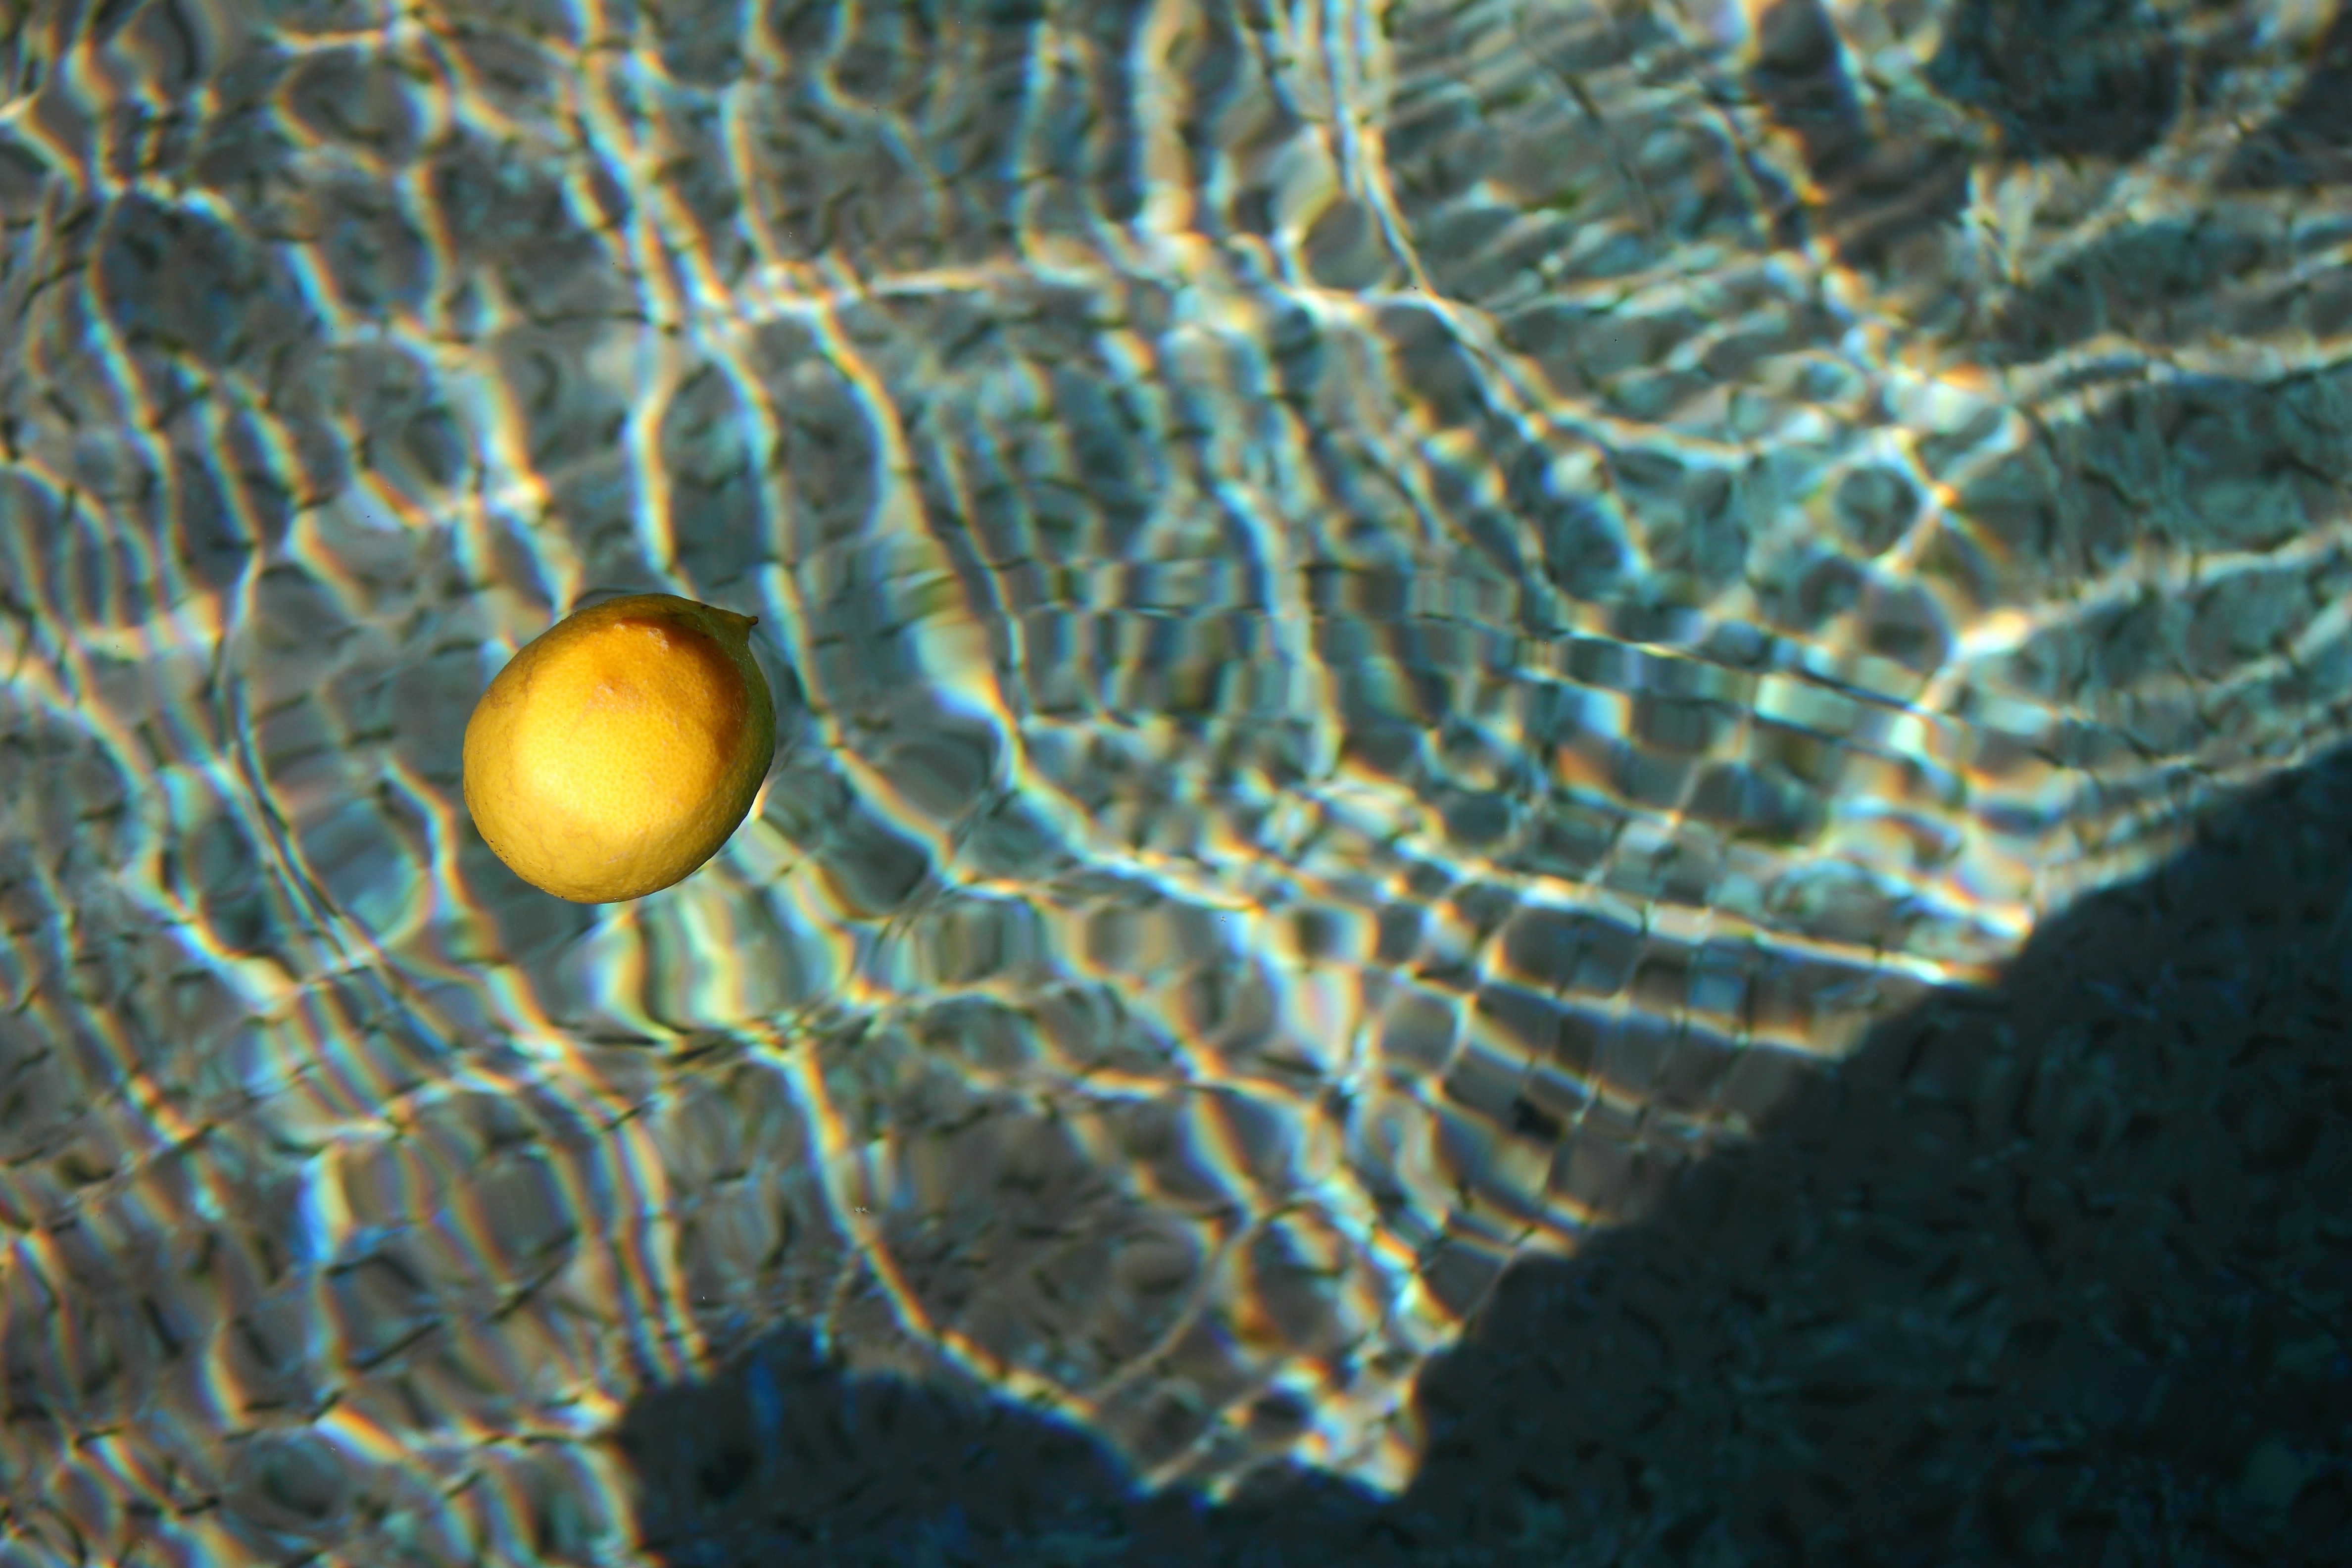
water, leaf, underwater, biology, float, lemon, coral, invertebrate, reef, macro photography, organism, marine biology